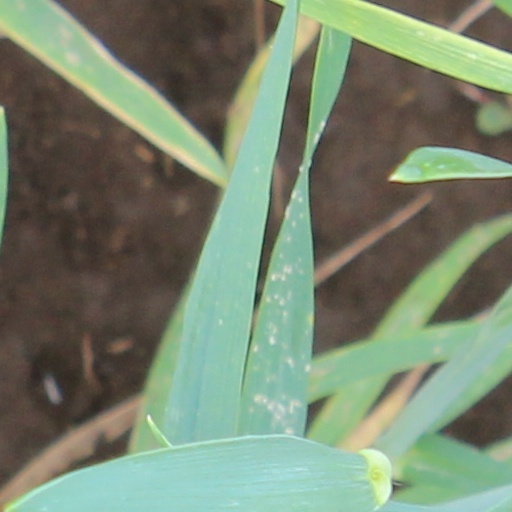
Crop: wheat